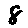
Label: 8